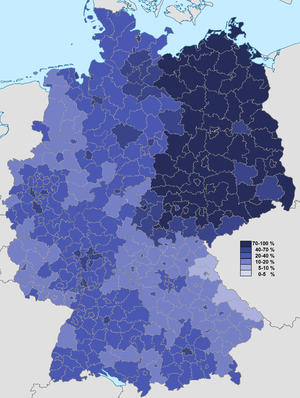
L'irréligion est très répandue en Allemagne et notamment dans l'ex-RDA ; en 2009, plus d'allemands sont non-croyants en Allemagne de l'Est qu'en Allemagne de l'Ouest. Dans l'ensemble, l'Allemagne est un pays remarquablement laïque, bien qu'en dépit de cela, de nombreuses régions de l'Allemagne de l'Ouest n'aient pas une démographie de l'irréligion comparable à celle de plusieurs pays européens voisins